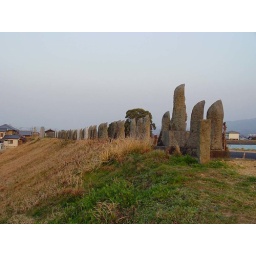
A long line of stone monuments overlooking a lake in the countryside outside of Takamatsu.